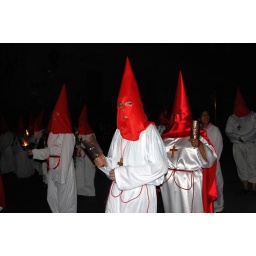
People dress in hoods like the KKK and walks the streets with candles and crosses. Everyone watching is silent.